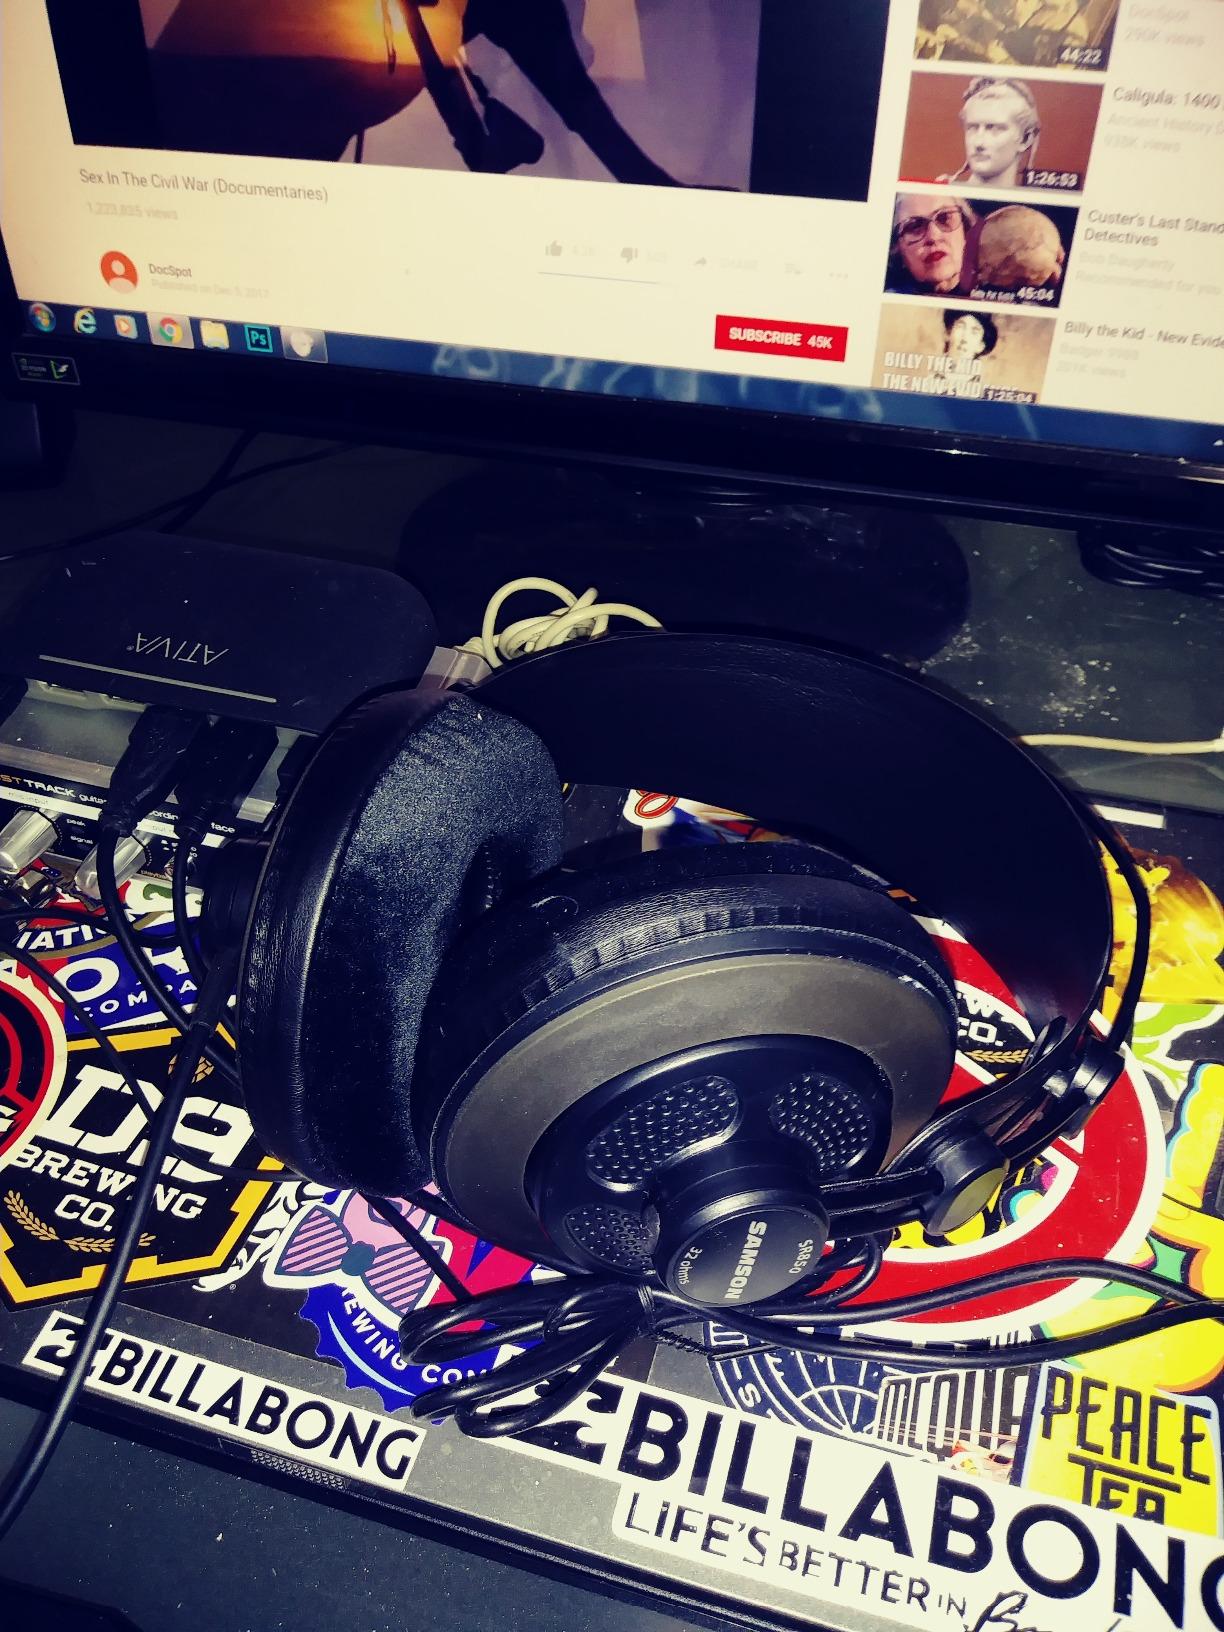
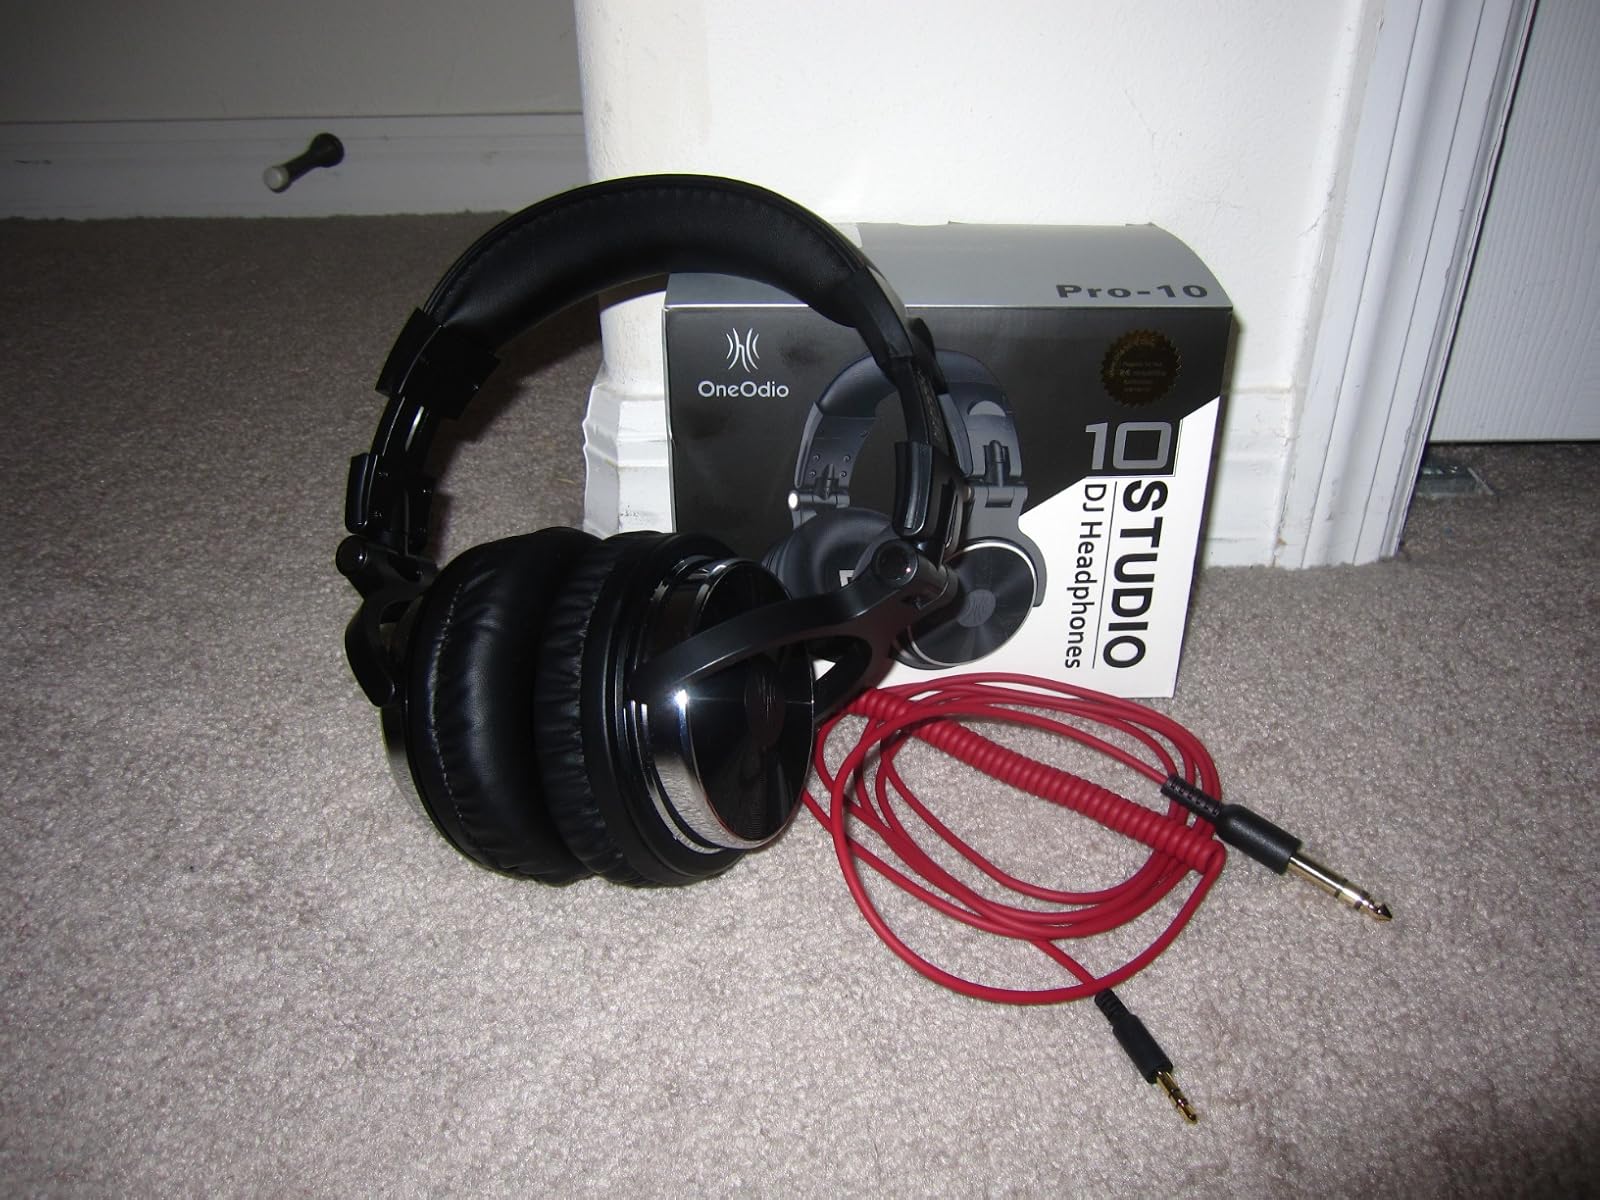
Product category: headphones
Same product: no